USA Baseball

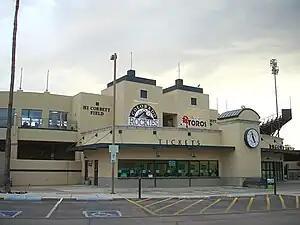

The US Baseball Federation then moved to Tucson, Arizona in November 1997 with its facilities being headquartered at Hi Corbett Field and would slowly adopt the brand "USA Baseball" as its official identity, one it carries to the present. It would spend five years in Tucson before moving to its current home in Cary, North Carolina in 2003.